Devil Sold His Soul

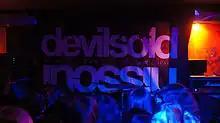
Devil Sold His Soul

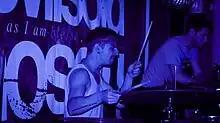
Devil Sold His Soul2

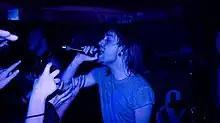
Devil Sold His Soul3

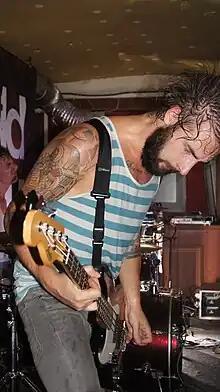
Devil Sold His Soul4

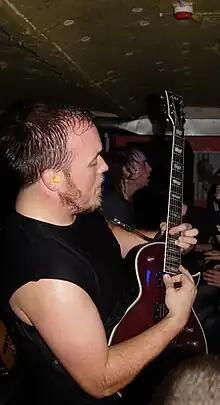
Devil Sold His Soul6

Devil Sold His Soul are an ambient influenced post-hardcore band from London, formed in 2004 and signed to Nuclear Blast. Three members of the band used to be in Mahumodo. They released their debut studio album "A Fragile Hope" on 18 June, 2007, after the release of their debut EP "Darkness Prevails", The band released their second studio album "Blessed & Cursed" (mixed by Steve Evetts) on 18 June, 2010. On 8 August, 2010, they played at the Hevy Music Festival held near Folkestone, Kent, before embarking on a UK tour with Architects. In January, 2011, the band announced that bassist Iain Trotter has left the band to pursue a career outside music. He was replaced by Jozef Norocky, former guitarist of Rinoa. In mid-March, 2013, Ed Gibbs announced that he would be leaving the band to also pursue a career outside the band after the upcoming music festivals were over. In April, Paul Green, one of the two vocalists of The Arusha Accord, replaced him as the band's vocalist. Devil Sold His Soul signed a deal with Basick at the end of 2013, coinciding with the release of a music video for their single "Time".